Manus Ek Mati

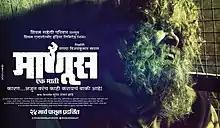

Manus Ek Mati is a Marathi film released theatrically on 24 March 2017. This film is presented by Shivam Saheli Pariwar and is produced under the banner Shivam Entertainment India Ltd by Sharda Vijaykumar Kharat. The film is directed by Suresh Shankar Zade. Vijaykumar Kharat and Dilip Nimbekar are the co-producers and Deva Pande is the executive producer of this film.